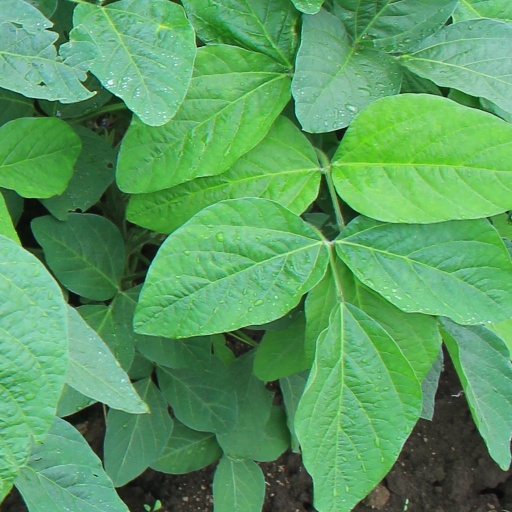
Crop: soybean